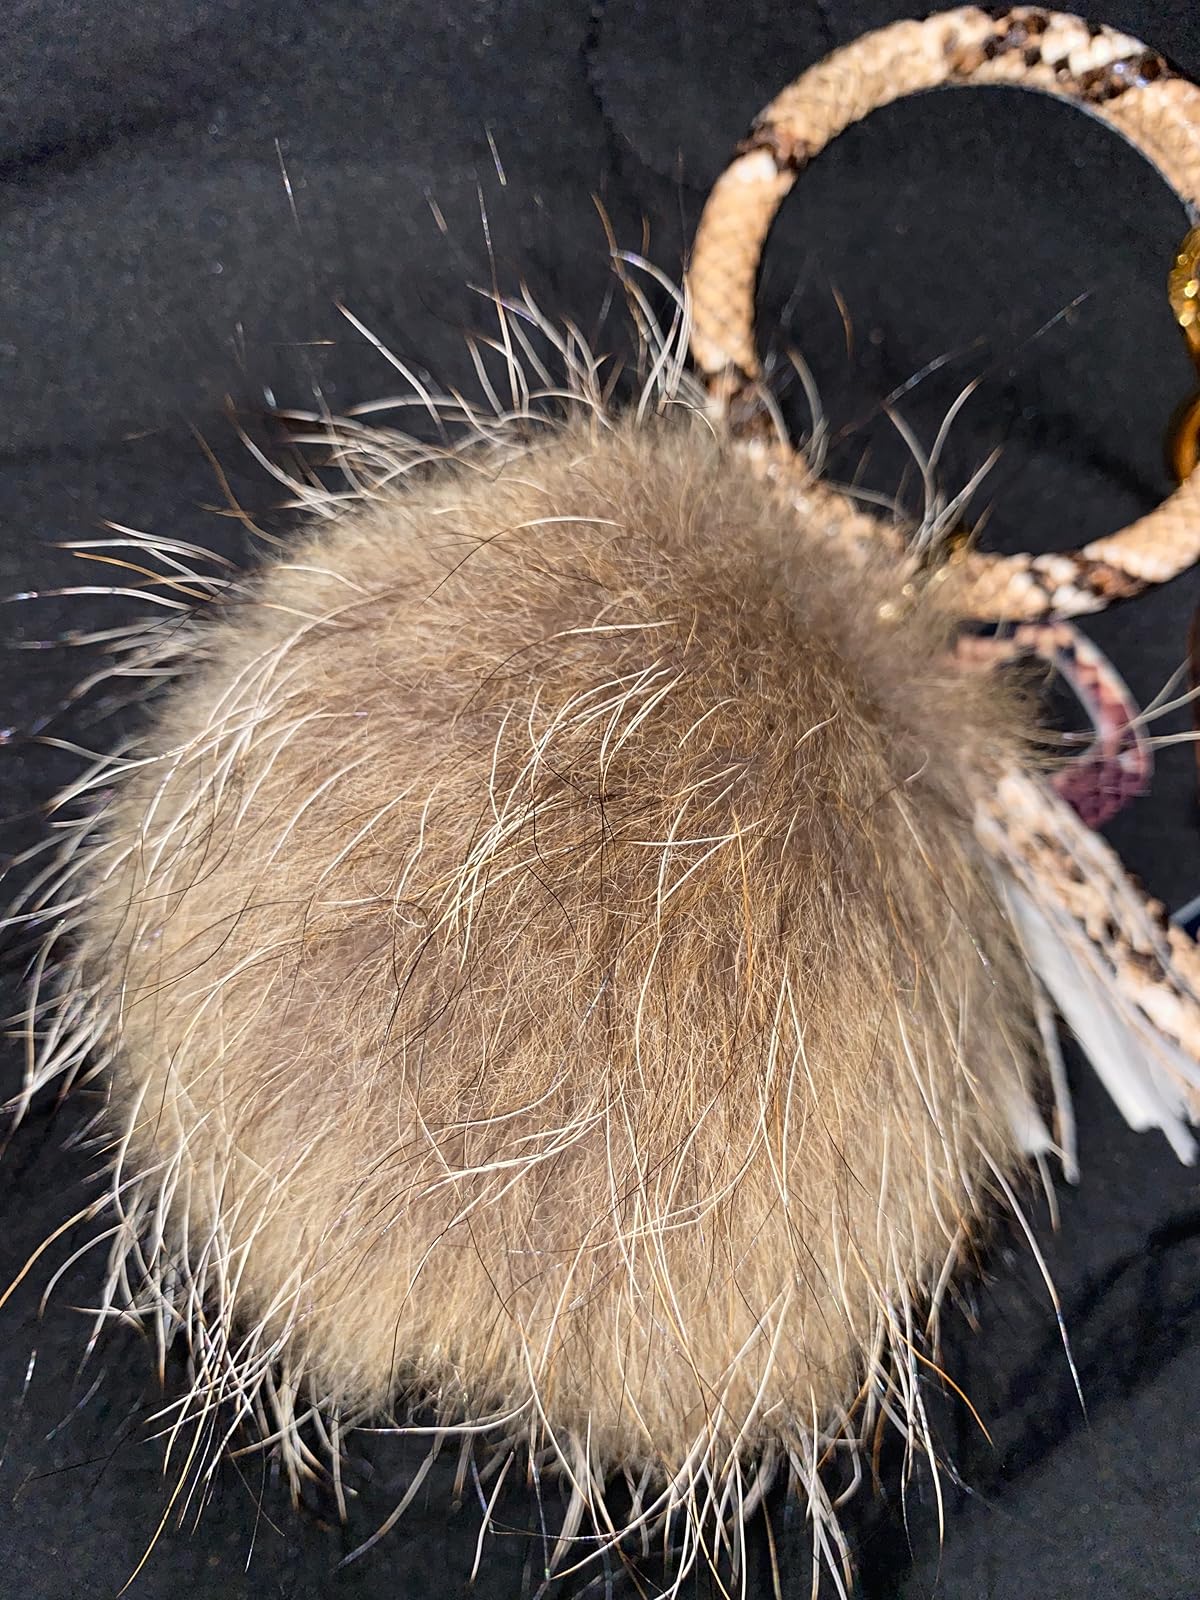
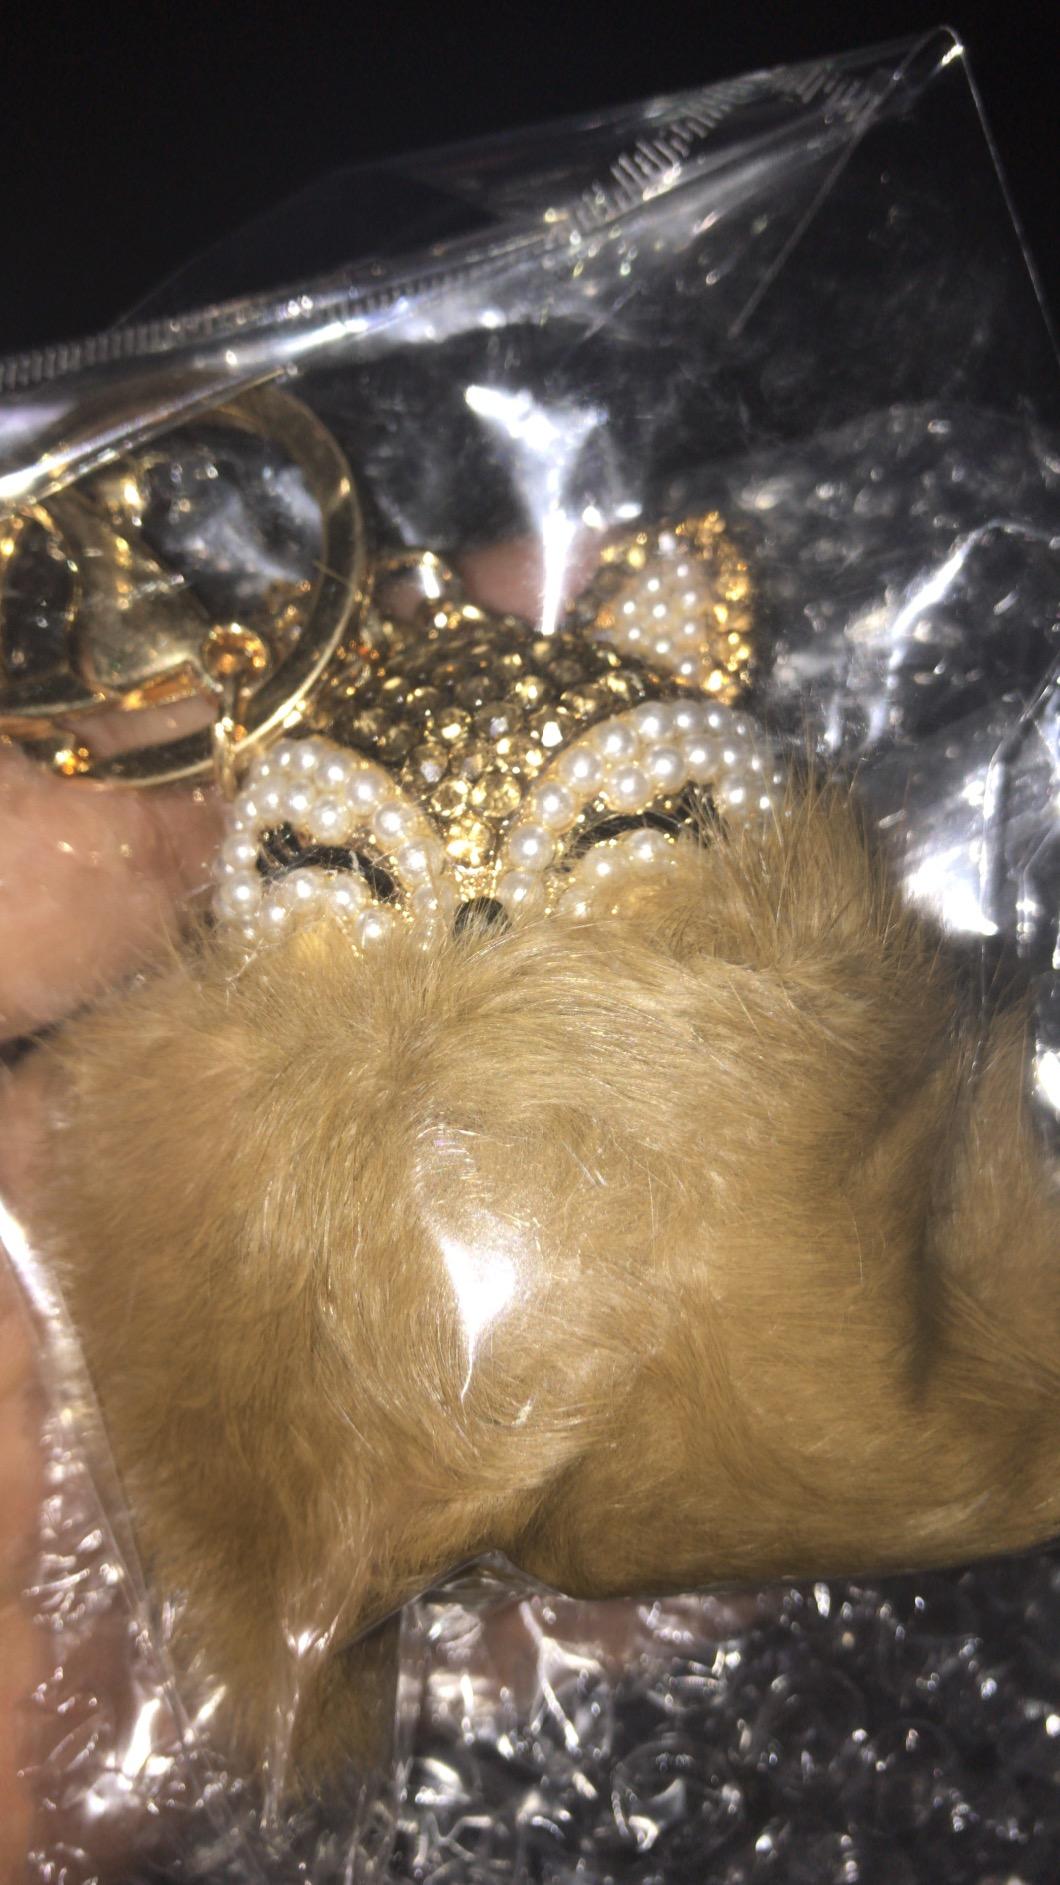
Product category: accessories_keychain
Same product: no